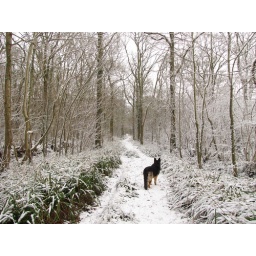
.........so beautiful, just standing in the woods, with just the occasional bird calling........ (View large)